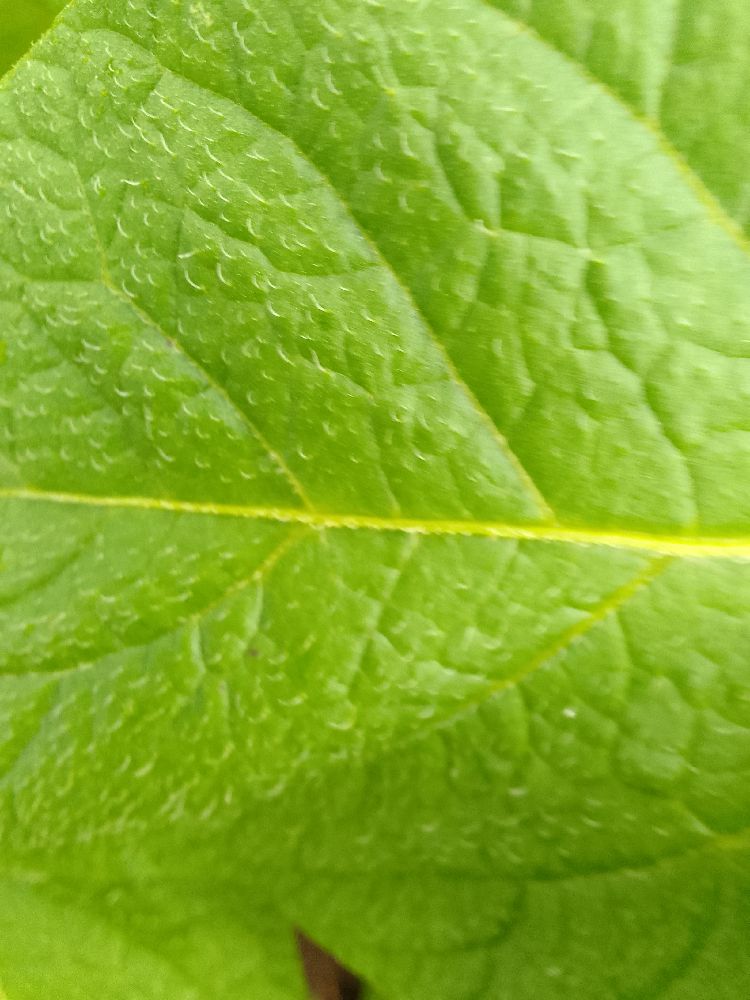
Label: Healthy